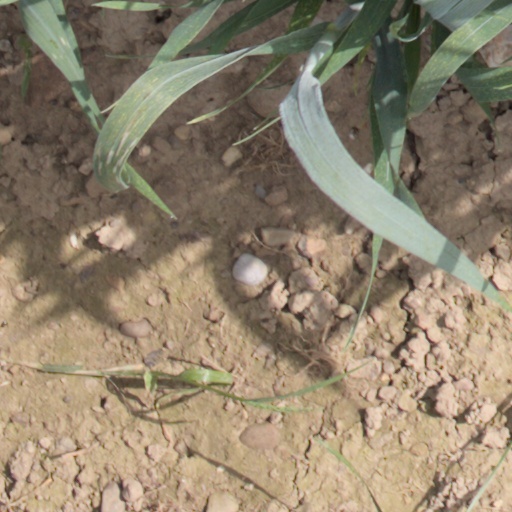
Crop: wheat